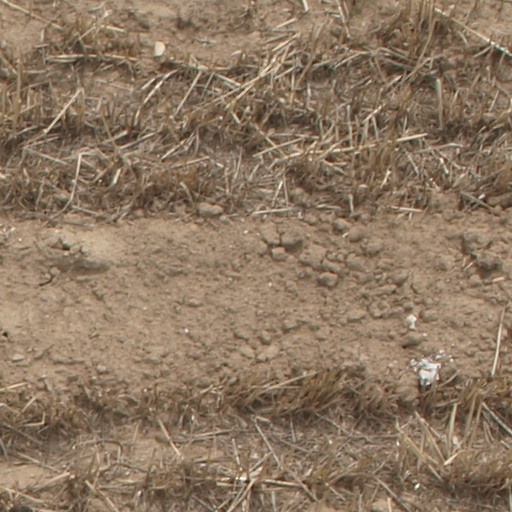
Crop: maize; corn